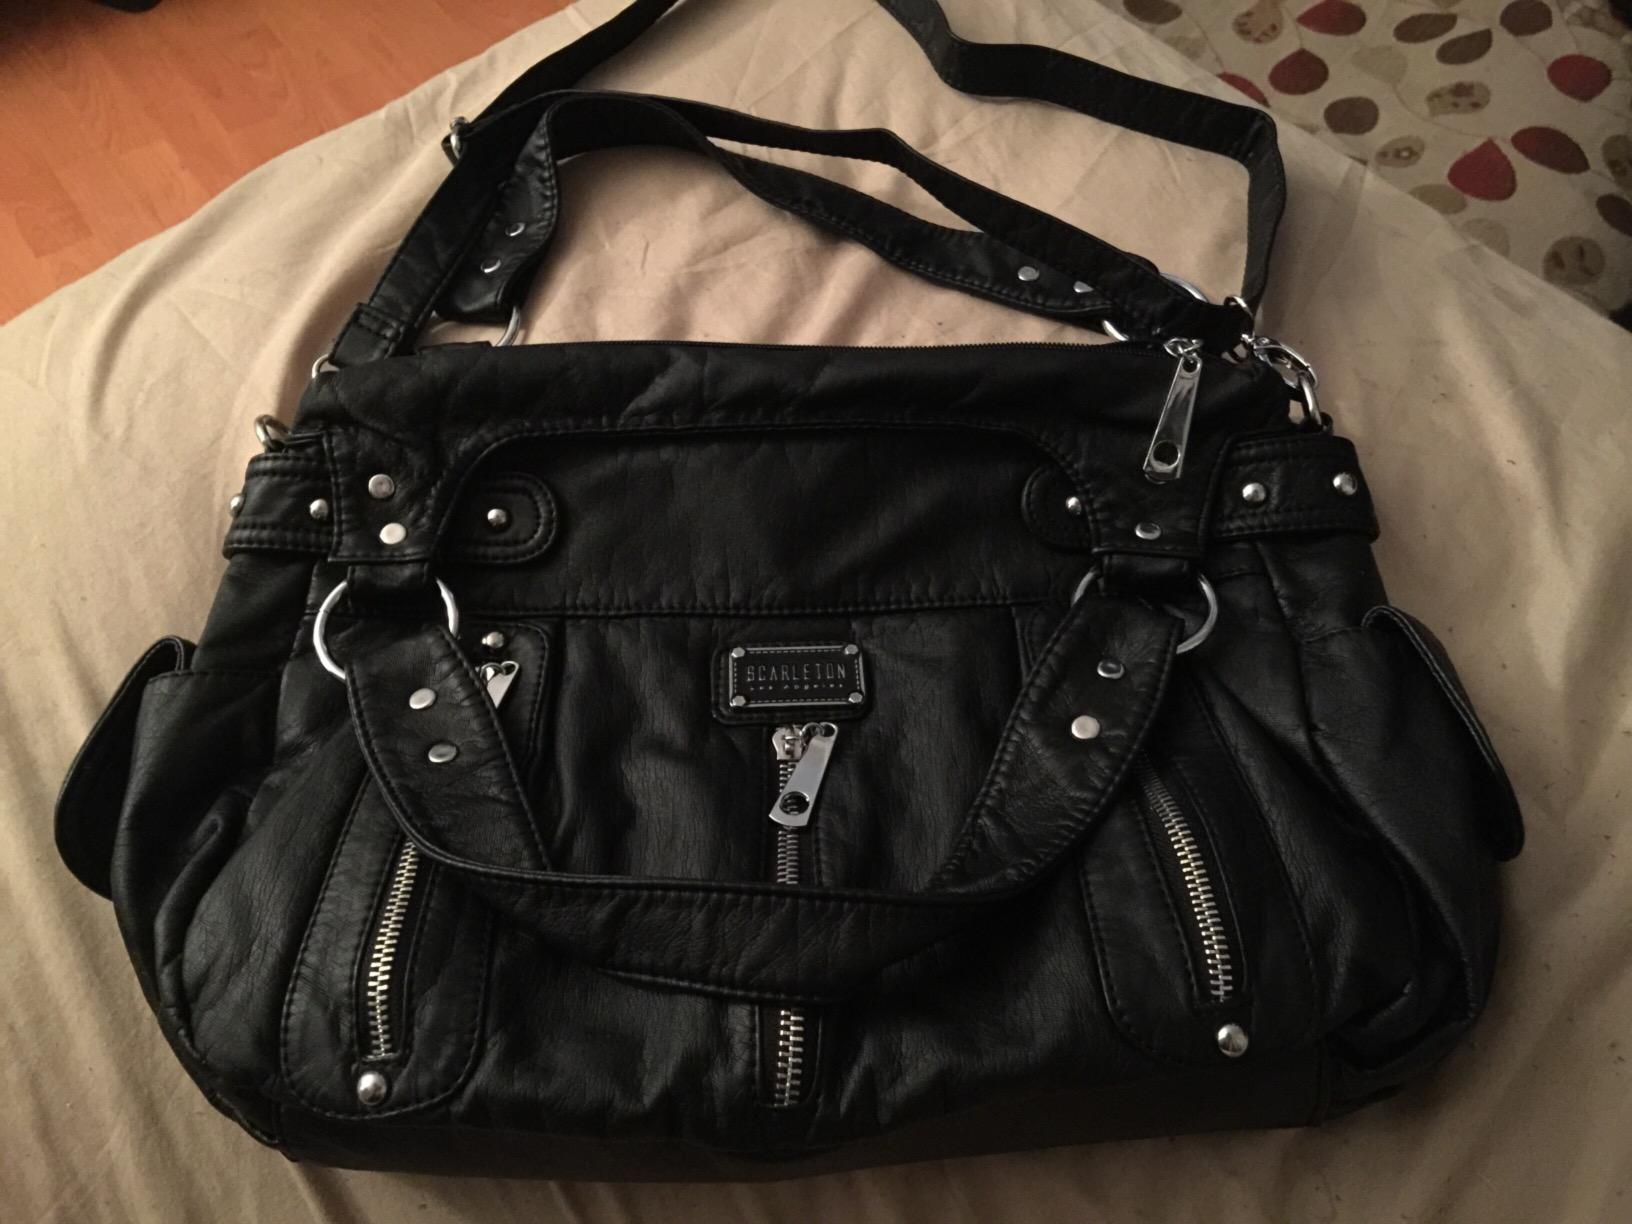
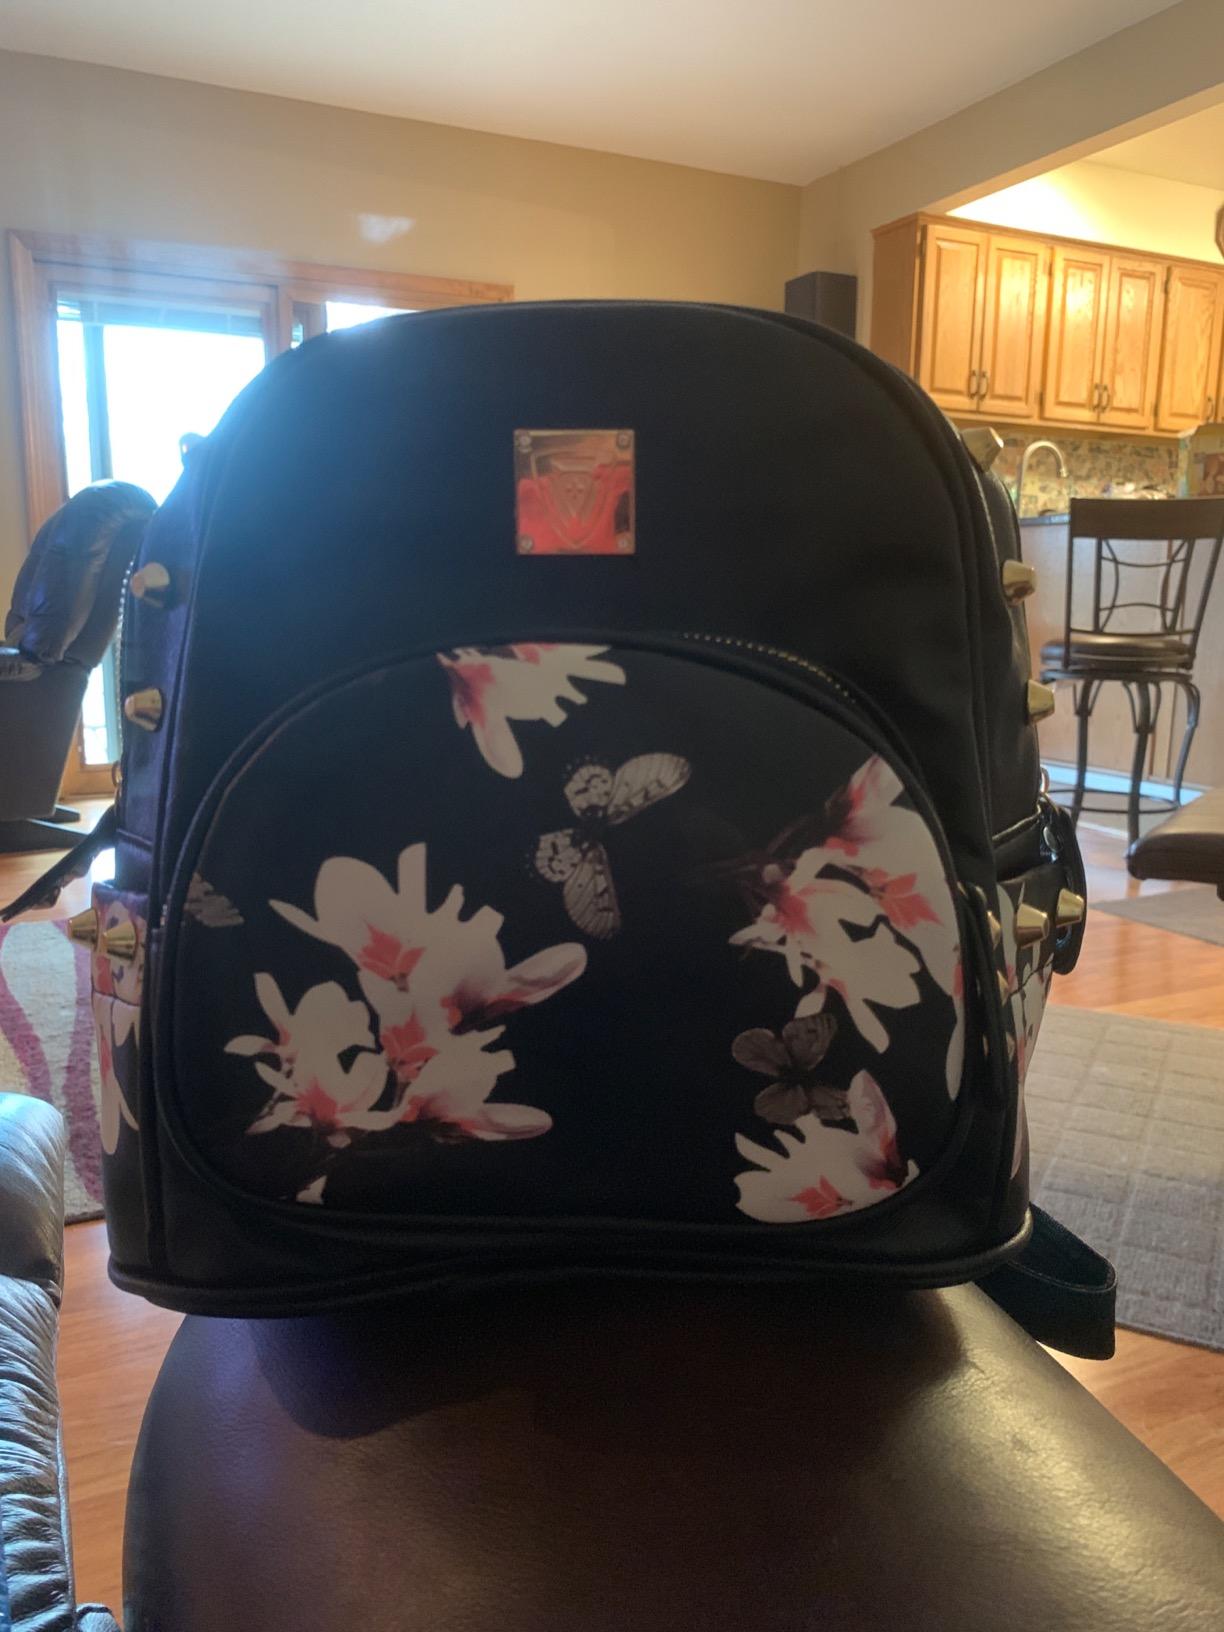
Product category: accessories_handbag
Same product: no